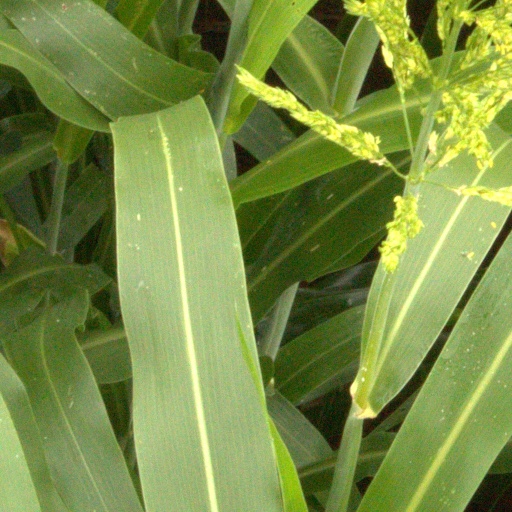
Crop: sorghum